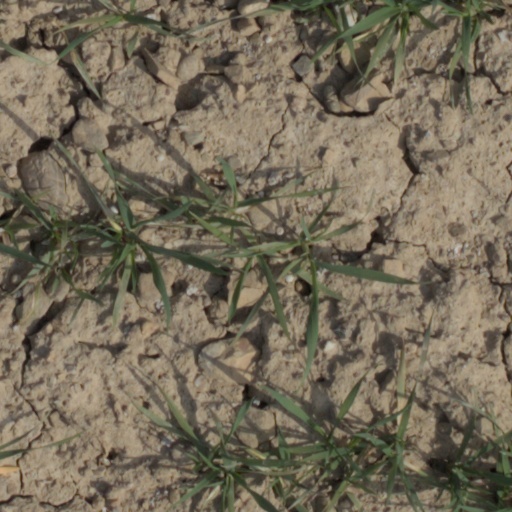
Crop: wheat